University of Cantabria

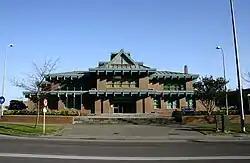
University of Cantabria: Government Pavilion.

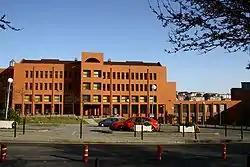
University of Cantabria: Interfaculty Building, Faculty of Humanities and School of Teacher Training .

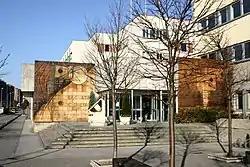
University of Cantabria: Faculty of Sciences.

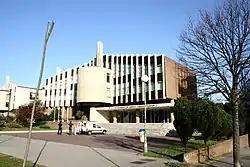
University of Cantabria: School of Civil Engineering.

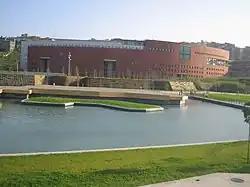
University of Cantabria: School of Industrial Engineering and Telecommunications, from the Atlantic Park of Las Llamas.

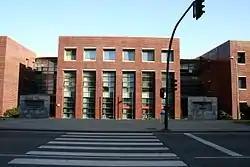
University of Cantabria: Faculty of Economics and Business Studies and Faculty of Law.

The University of Cantabria (UC) is a public university located in Santander, Torrelavega and Comillas in Cantabria, Spain. It was founded in 1972 and comprises 15 schools and colleges.